Maria Berlinska

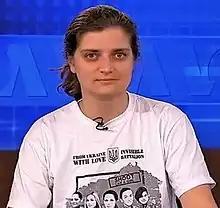
Berlinska was a 2018 guest of Voice of America about the "Invisible Battalion"

In 2018, Berlinska produced the sequel documentary "No Obvious Signs" (referring to the fact that psychological trauma is not as visible as physical wounds), directed by Gorlova, about Yakubova's struggles with PTSD. This film won the MDR Film Prize for Outstanding Eastern European Documentary at the 2018 Dok Leipzig film festival.